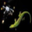
Label: lizard